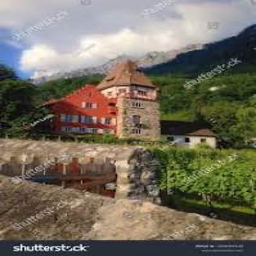
Red House